Poly Styrene

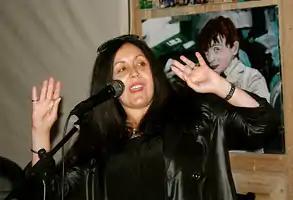
Styrene in 2010

Marianne Joan Elliott-Said (3 July 1957 – 25 April 2011), known by the stage name Poly Styrene, was an English musician, singer-songwriter, and frontwoman for the punk rock band X-Ray Spex. She was recognized as rock's original Riot grrrl, the underground feminist punk movement.